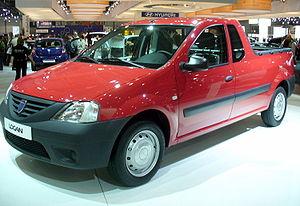
En comparaison avec d'autres types de pick-ups des années 1930, le terme coupe utility a été défini comme la combinaison d'un coupé plus élégant, confortable et spacieux, ayant une ligne de toit plus basse, avec un plateau de chargement. Cependant depuis les années 1950, la définition du terme est devenue floue. Les modèles plus récents sont souvent appelés simplement "pick-up" par leurs créateurs.